Spinal muscular atrophy

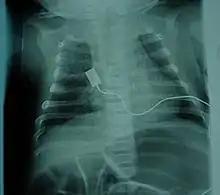
X-ray showing bell-shaped torso due to atrophy of intercostal muscles and using abdominal muscles to breathe. Bell-shaped torso is not specific to individuals with SMA.

The symptoms vary depending on the SMA type, the stage of the disease, as well as individual factors. Signs and symptoms below are most common in the severe SMA type 0/I: